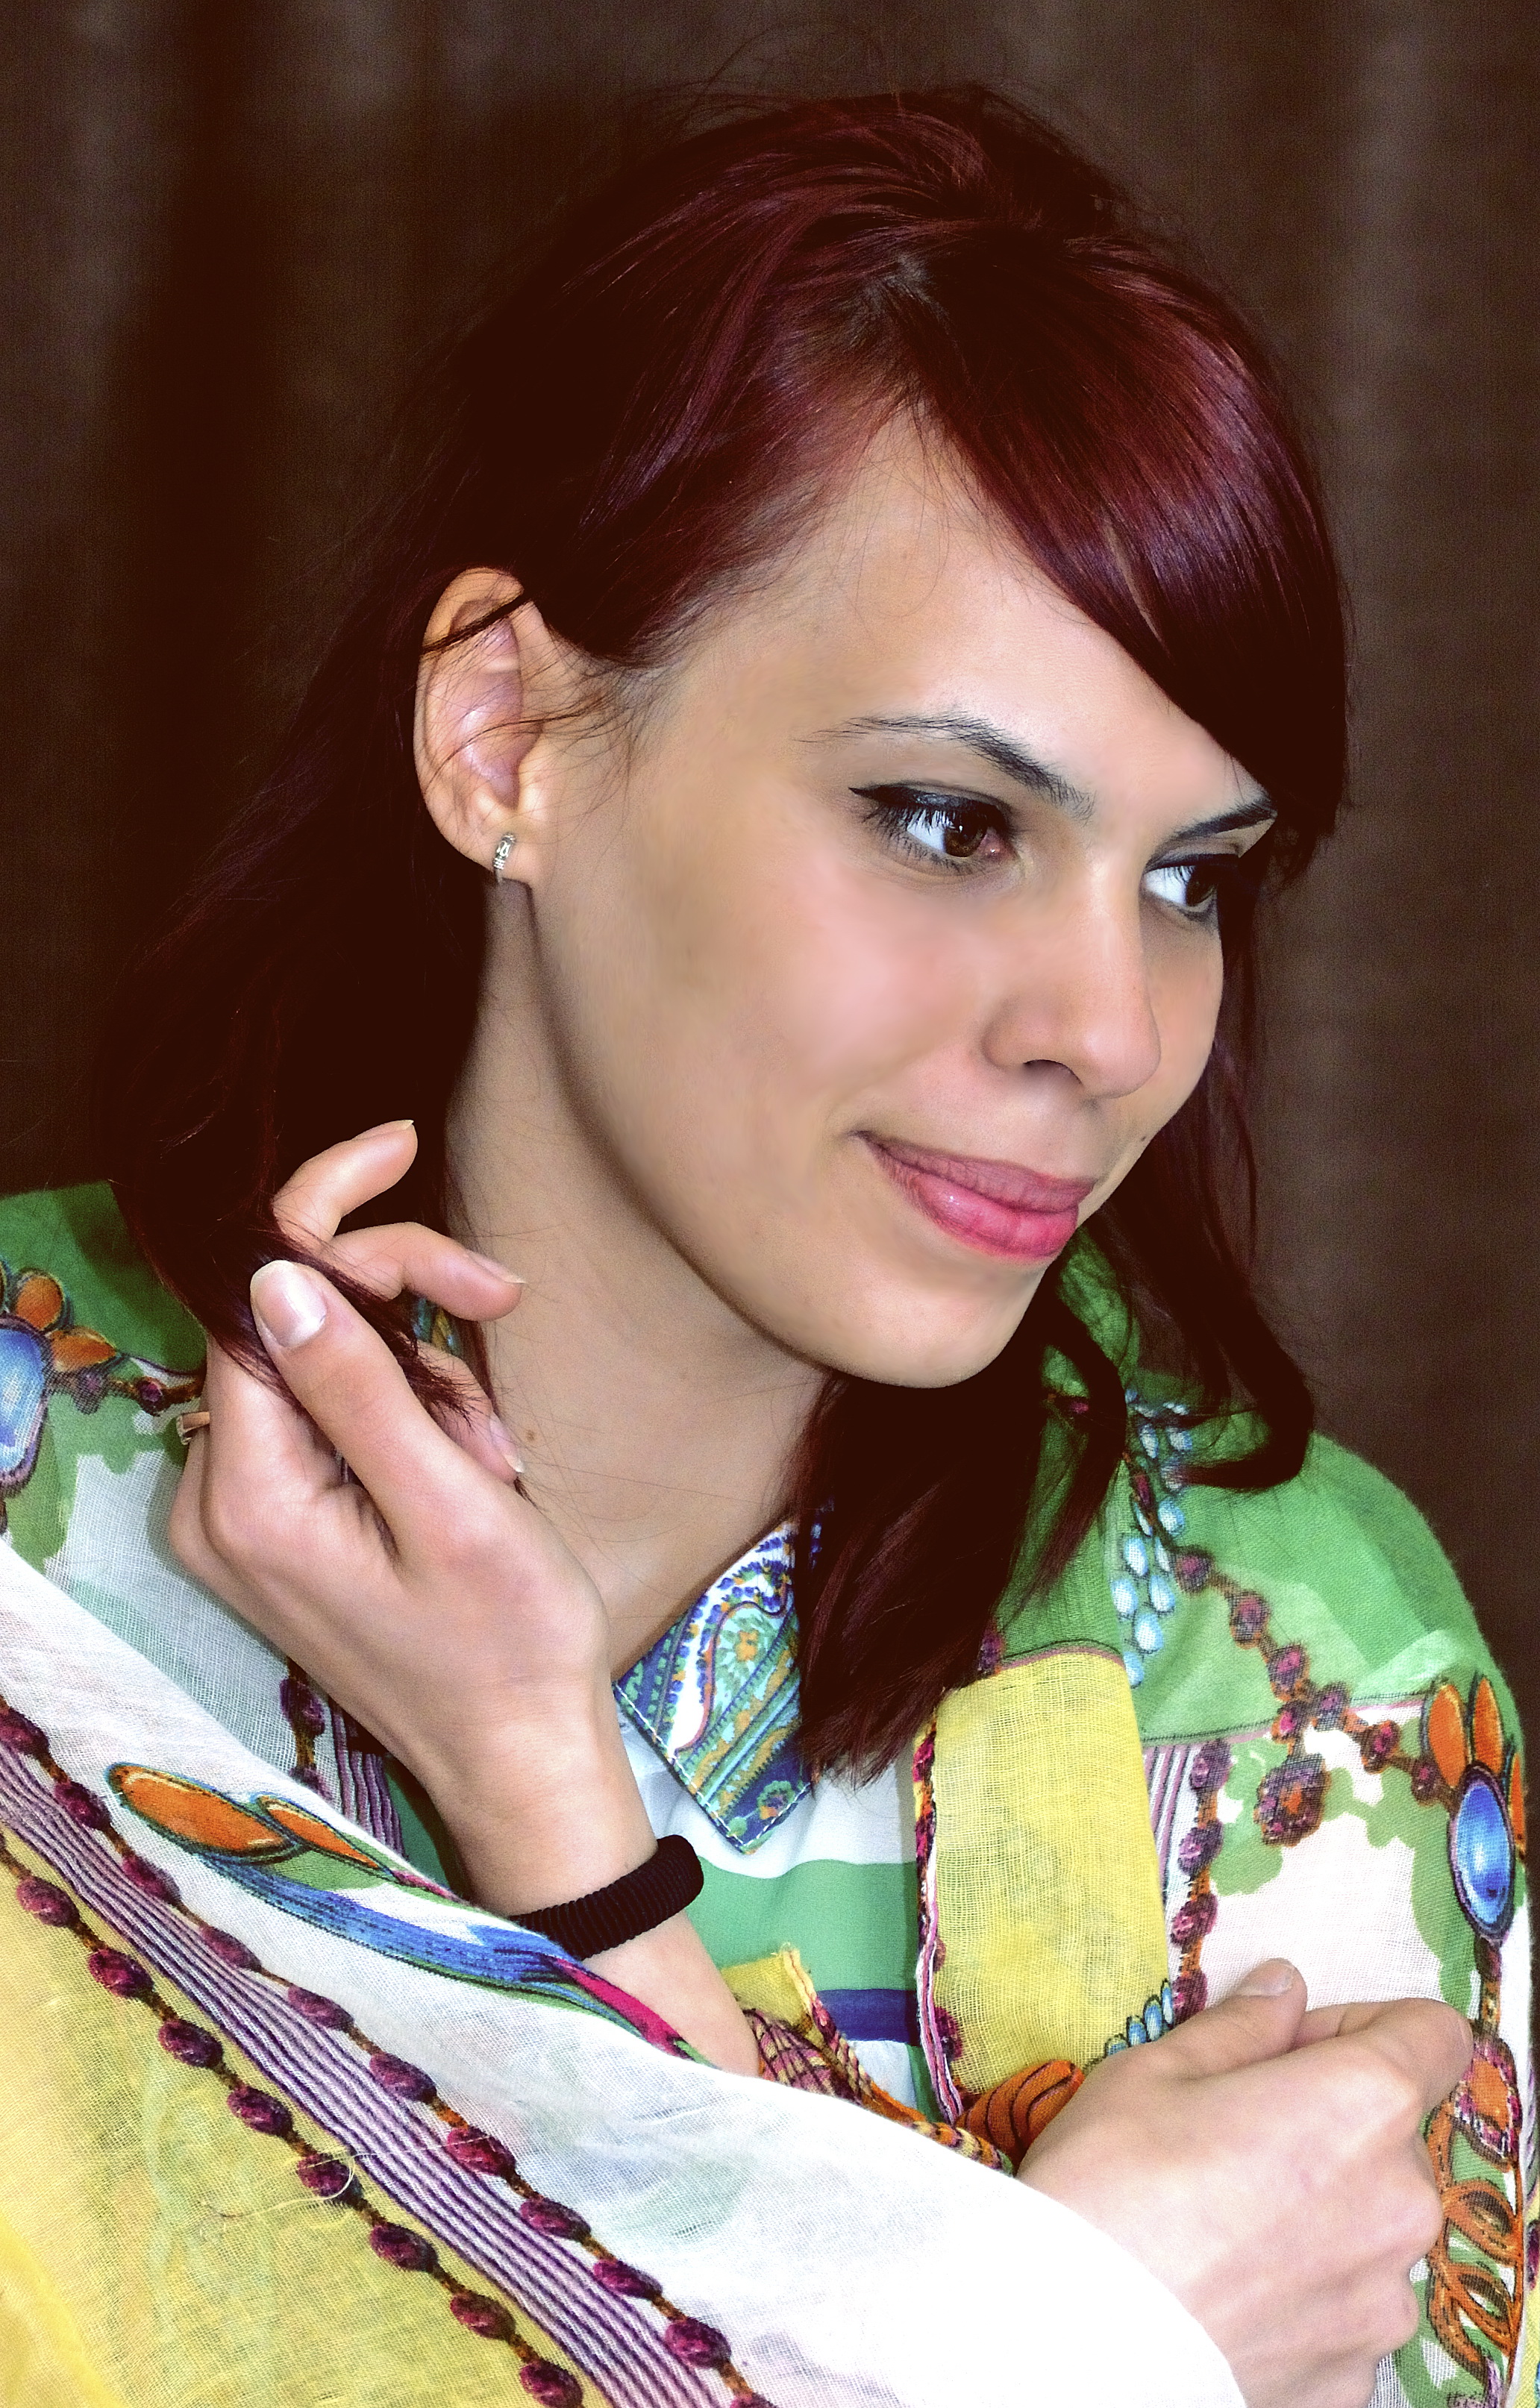
woman, hair, beauty, hairstyle, lip, photo shoot, photography, model, long hair, smile, makeover, brown hair